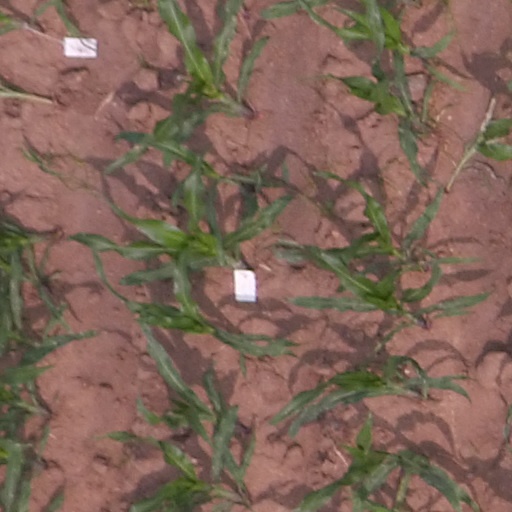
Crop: maize; corn